Haste to the Wedding

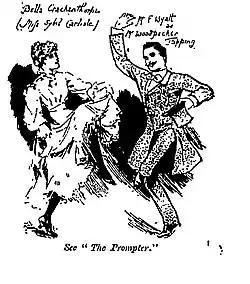
Woodpecker Tapping (Frank Wyatt) dancing with Bella Crackenthorpe (Sybil Carlisle)

Haste to the Wedding is a three-act comic opera with a libretto by W. S. Gilbert and music by George Grossmith, based on Gilbert's 1873 play, "The Wedding March". The opera was the most ambitious piece of composition undertaken by Grossmith.